Long-term nuclear waste warning messages

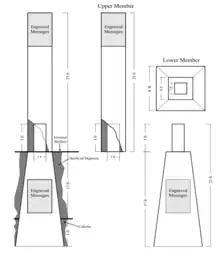
A conceptual design of Waste Isolation Pilot Plant's large surface marker.

Conceptual designs for the Waste Isolation Pilot Plant included an "Information Center" at the geometric center of the site. The building would be an open structure of solid granite or concrete, measuring , and contain Level IV messages. The plans included a suggestion that the building be designed so as to create a "dissonant and mournful" whistling sound when wind blew through it, acting as a Level I message.